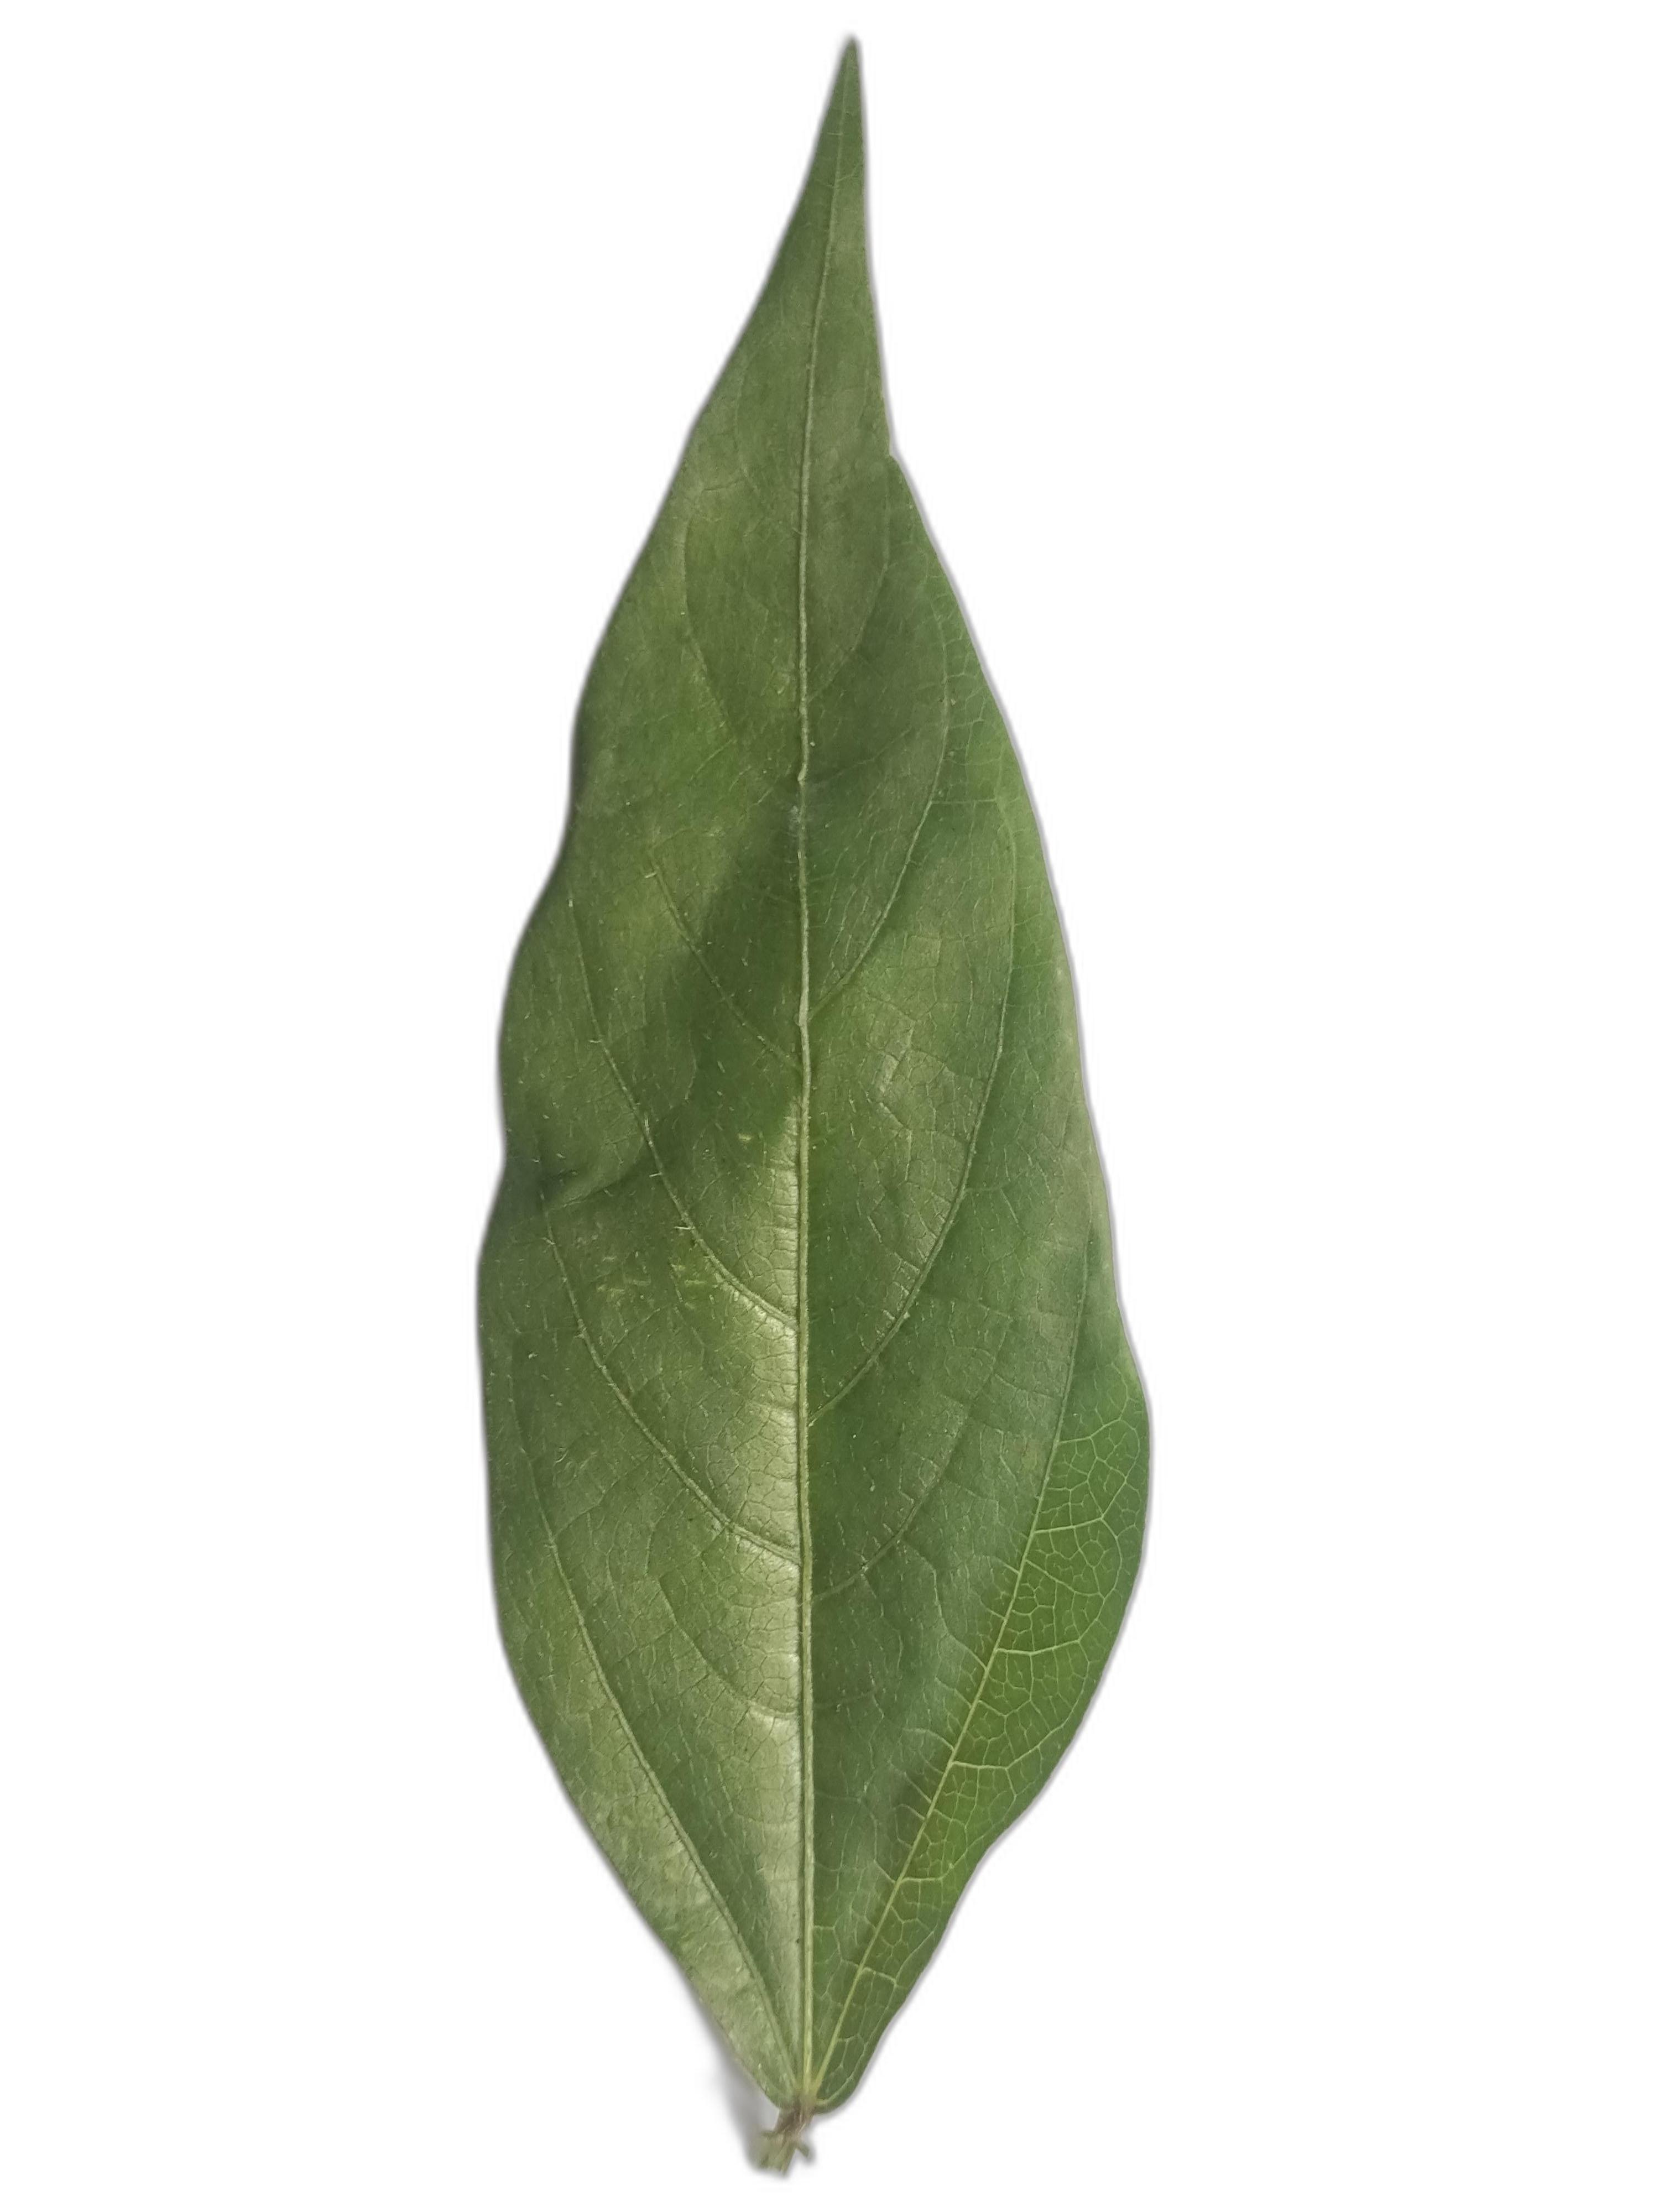
Label: Healthy